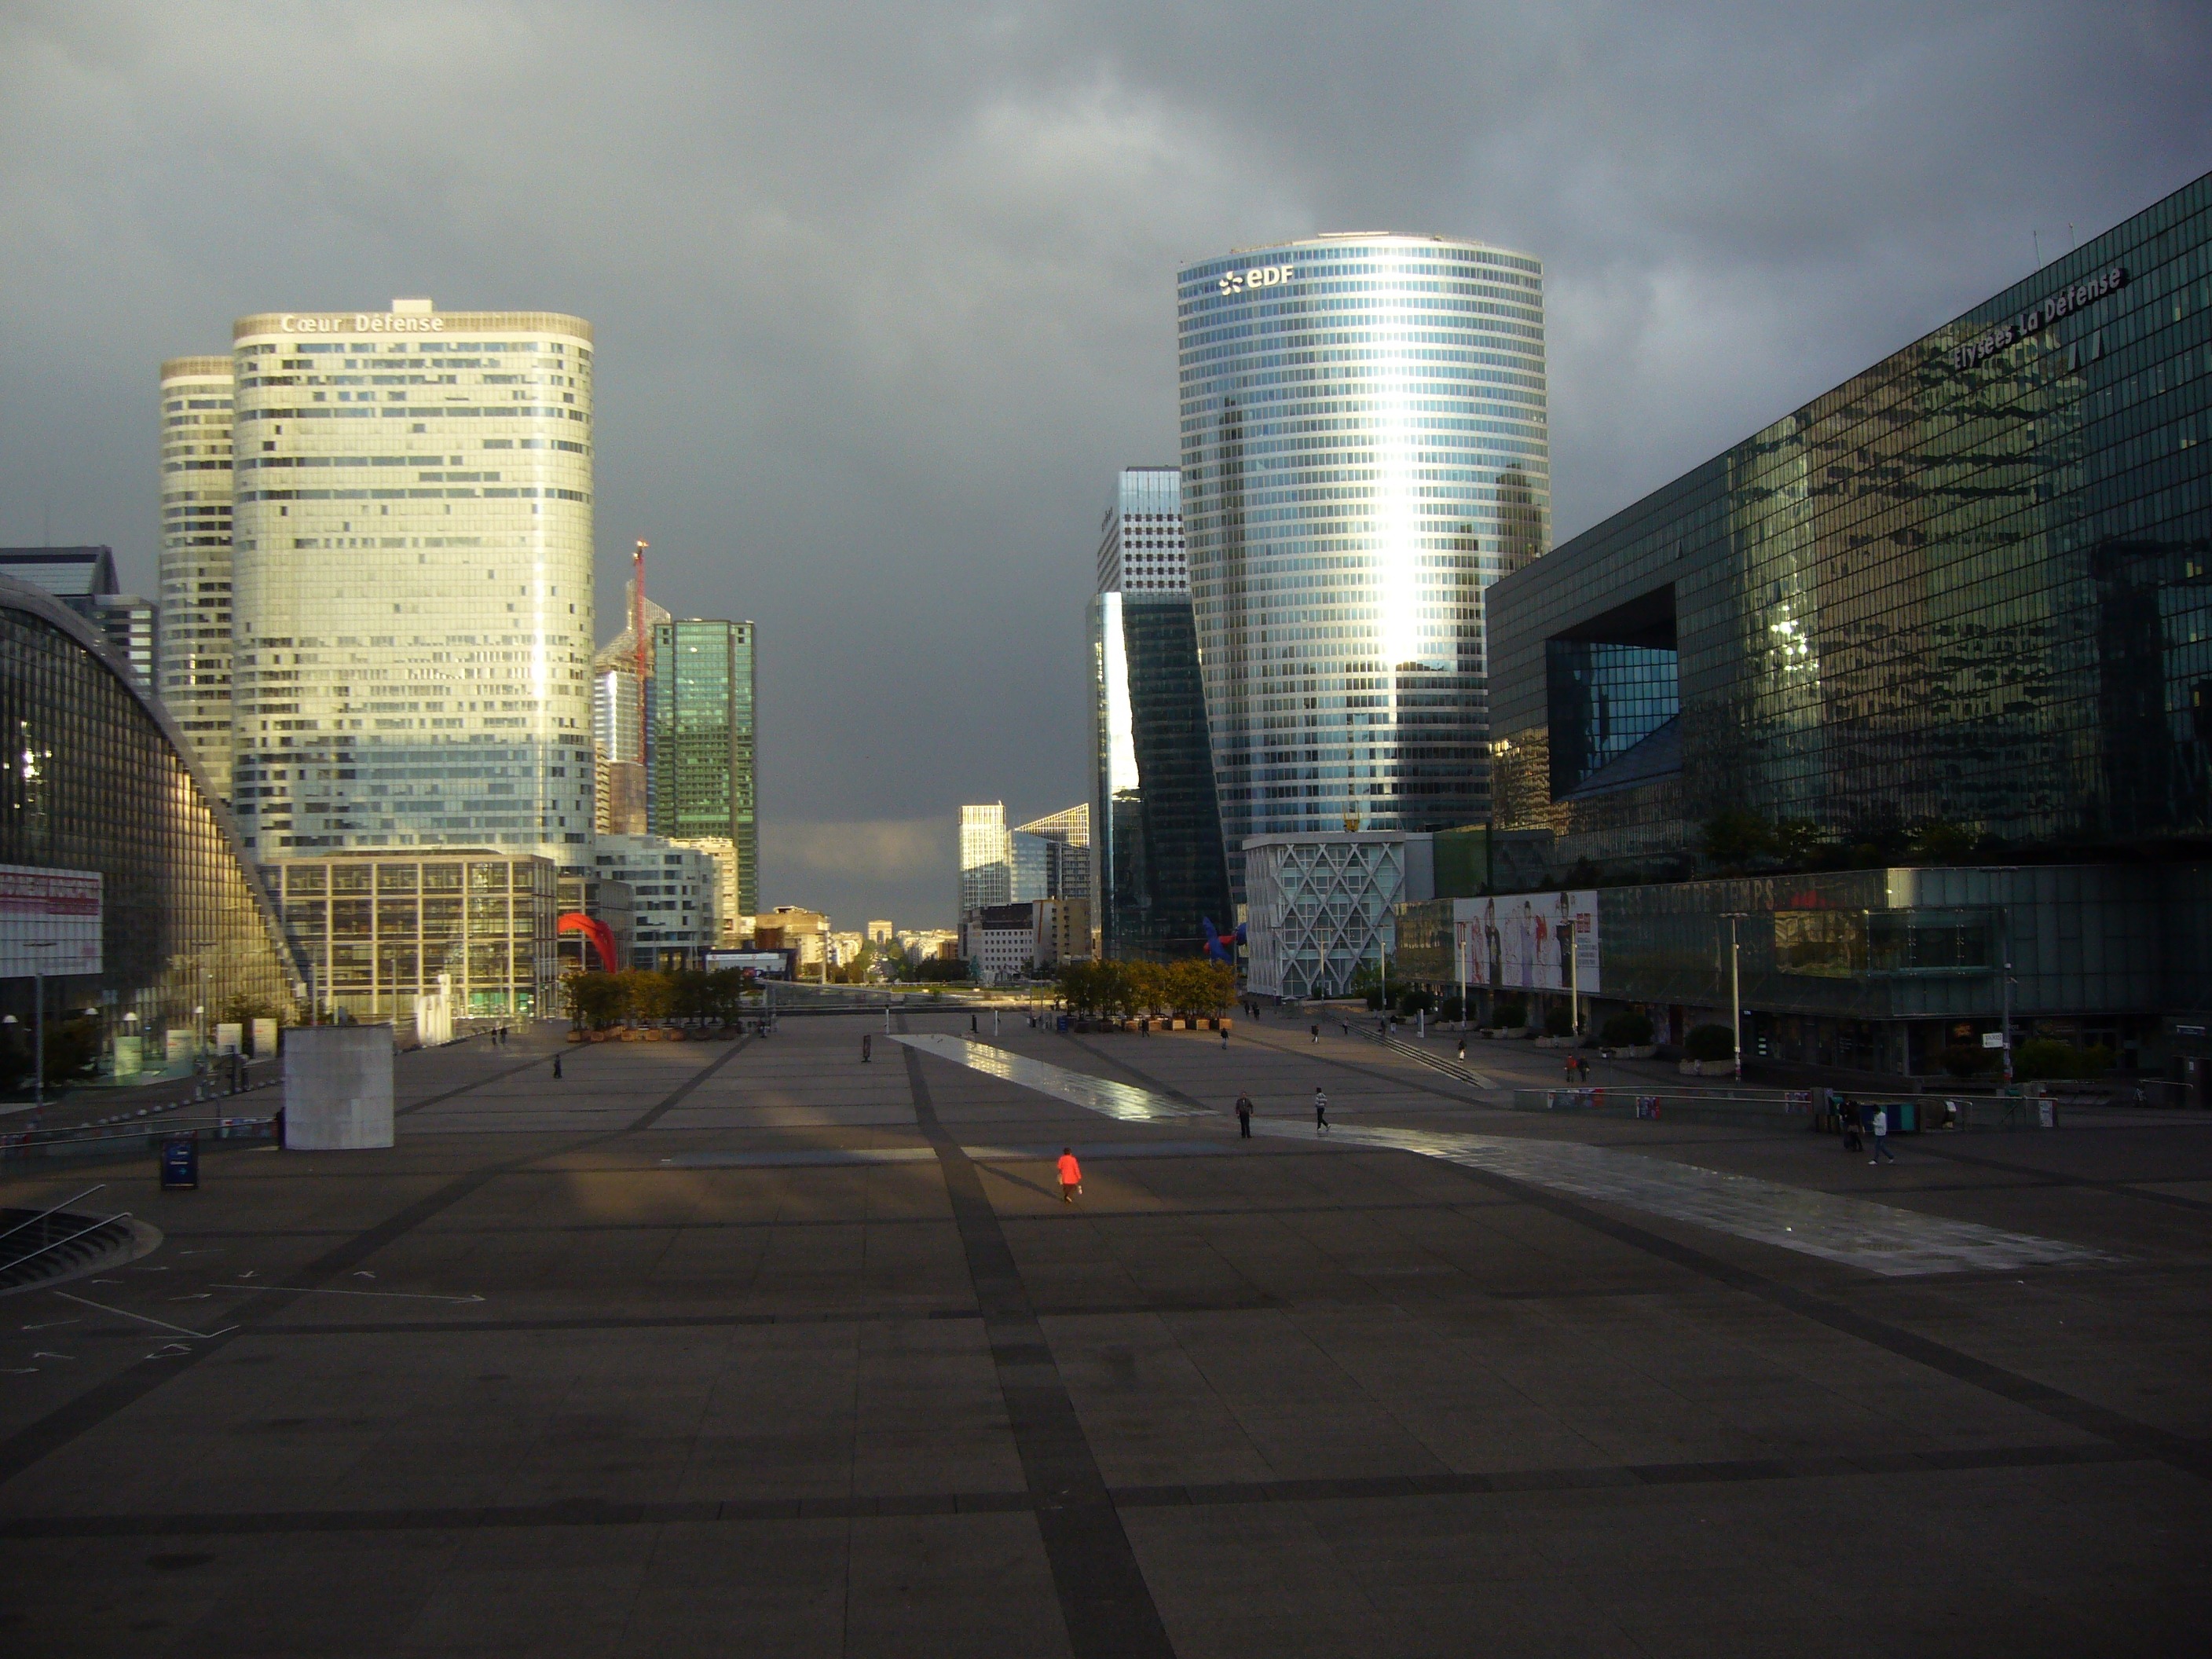
architecture, sky, road, skyline, street, night, city, paris, skyscraper, cityscape, downtown, dusk, france, evening, landmark, tower block, clouds, shape, sunbeam, metropolis, gewitterstimmung, urban area, residential area, la defense, human settlement, metropolitan area